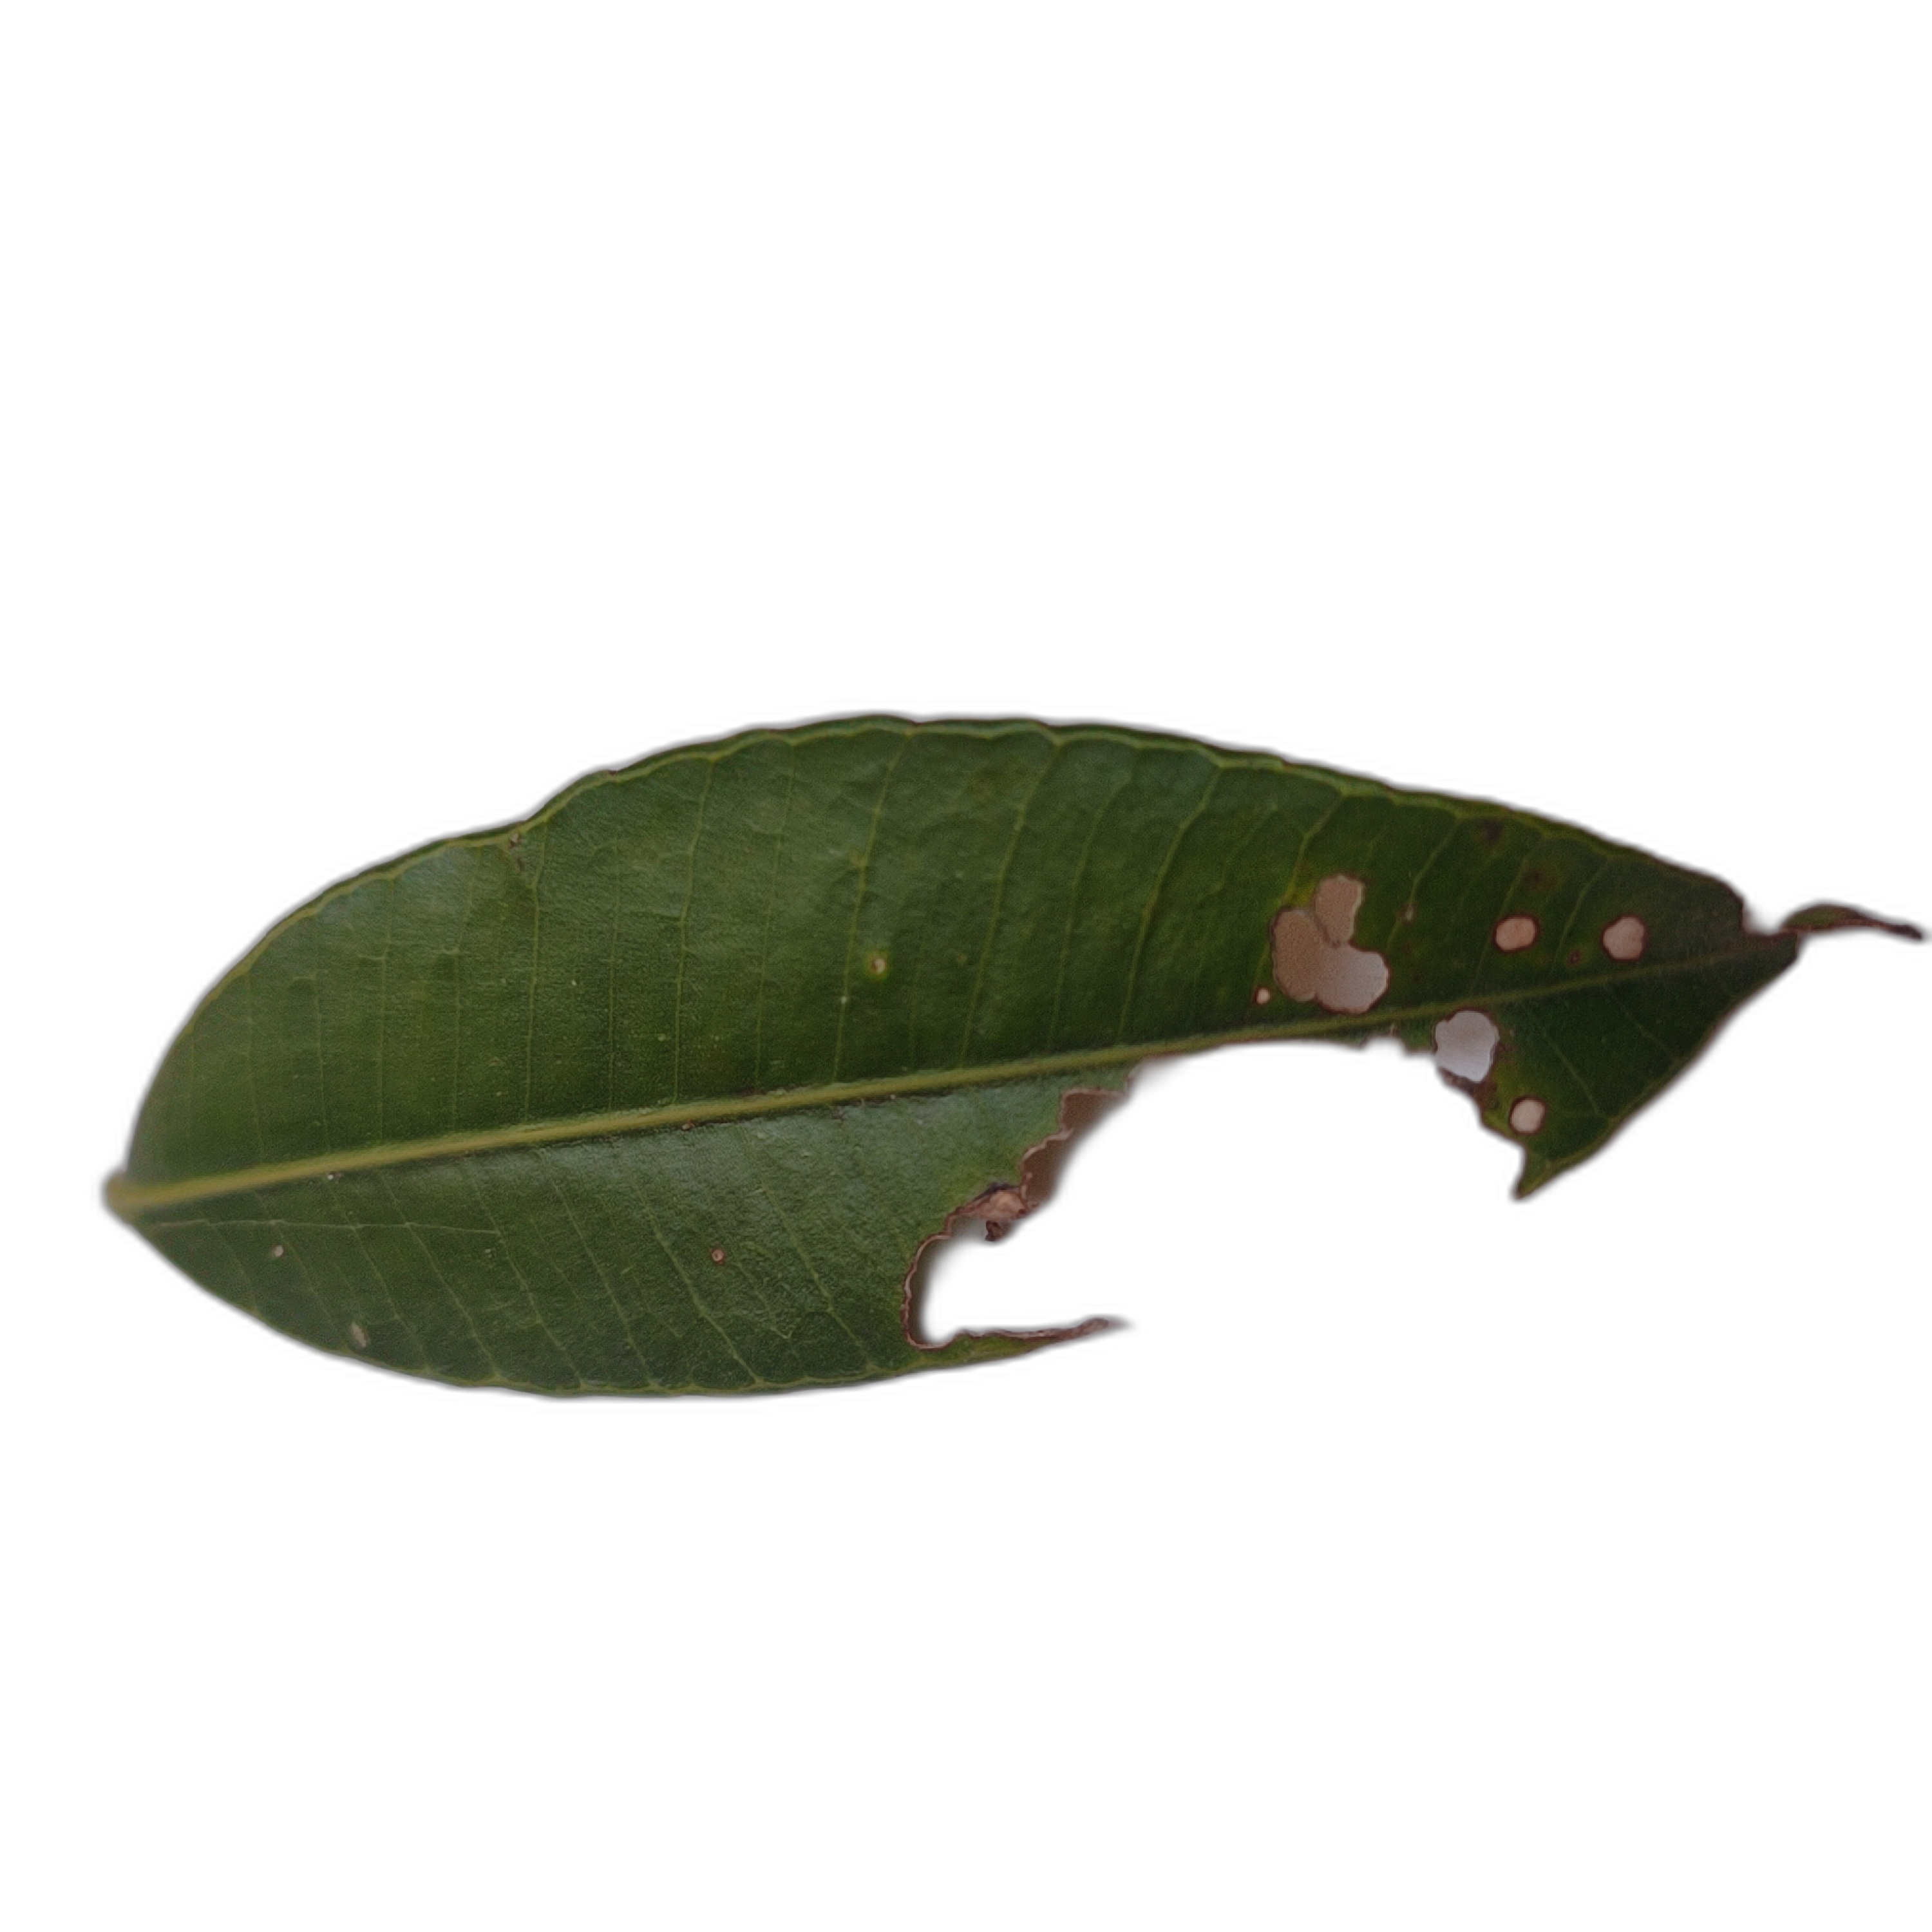
Label: not_healthy